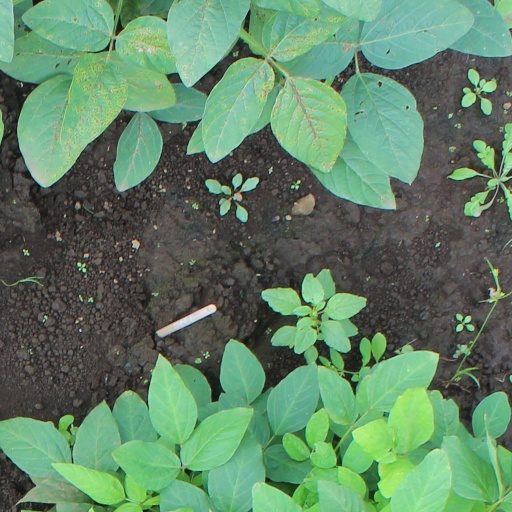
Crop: soybean